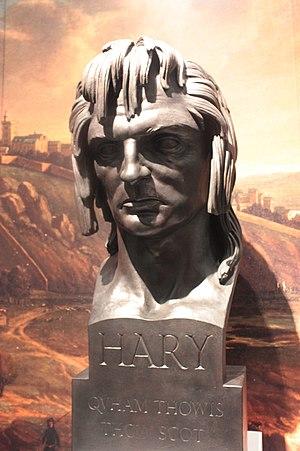
Harry l'Aveugle, né vers 1440 et mort en 1492, aussi appelé Harry, Hary ou Henri le Ménestrel, est l'auteur de The Actes and Deidis of the Illustre and Vallyeant Campioun Schir William Wallace, plus connu sous le nom de The Wallace. Il s'agit d'un long poème narrant la vie de William Wallace, l'indépendantiste écossais, écrit vers 1477, soit 172 ans après la mort de Wallace.